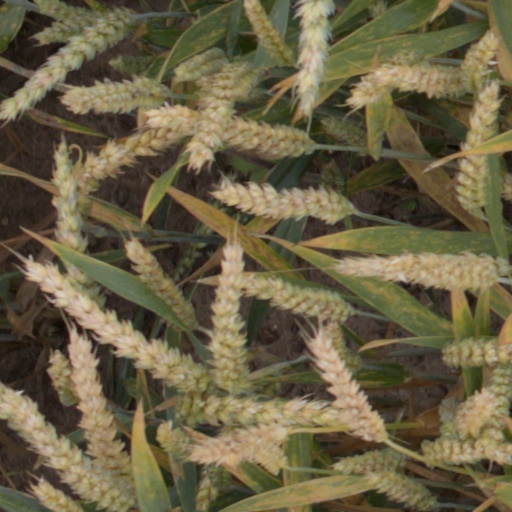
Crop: wheat